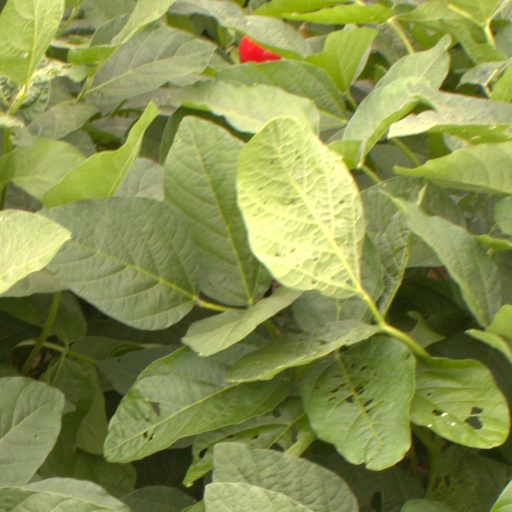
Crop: soybean